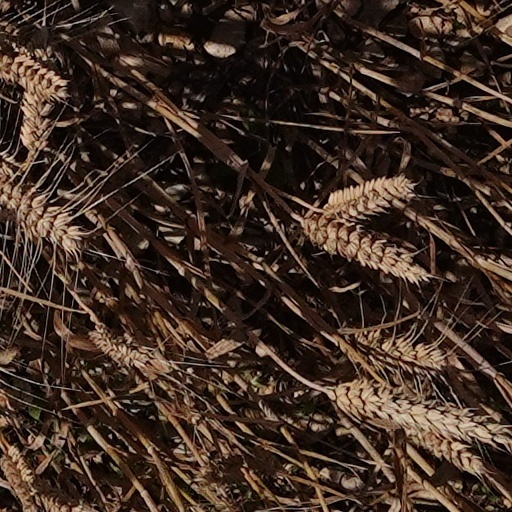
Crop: wheat